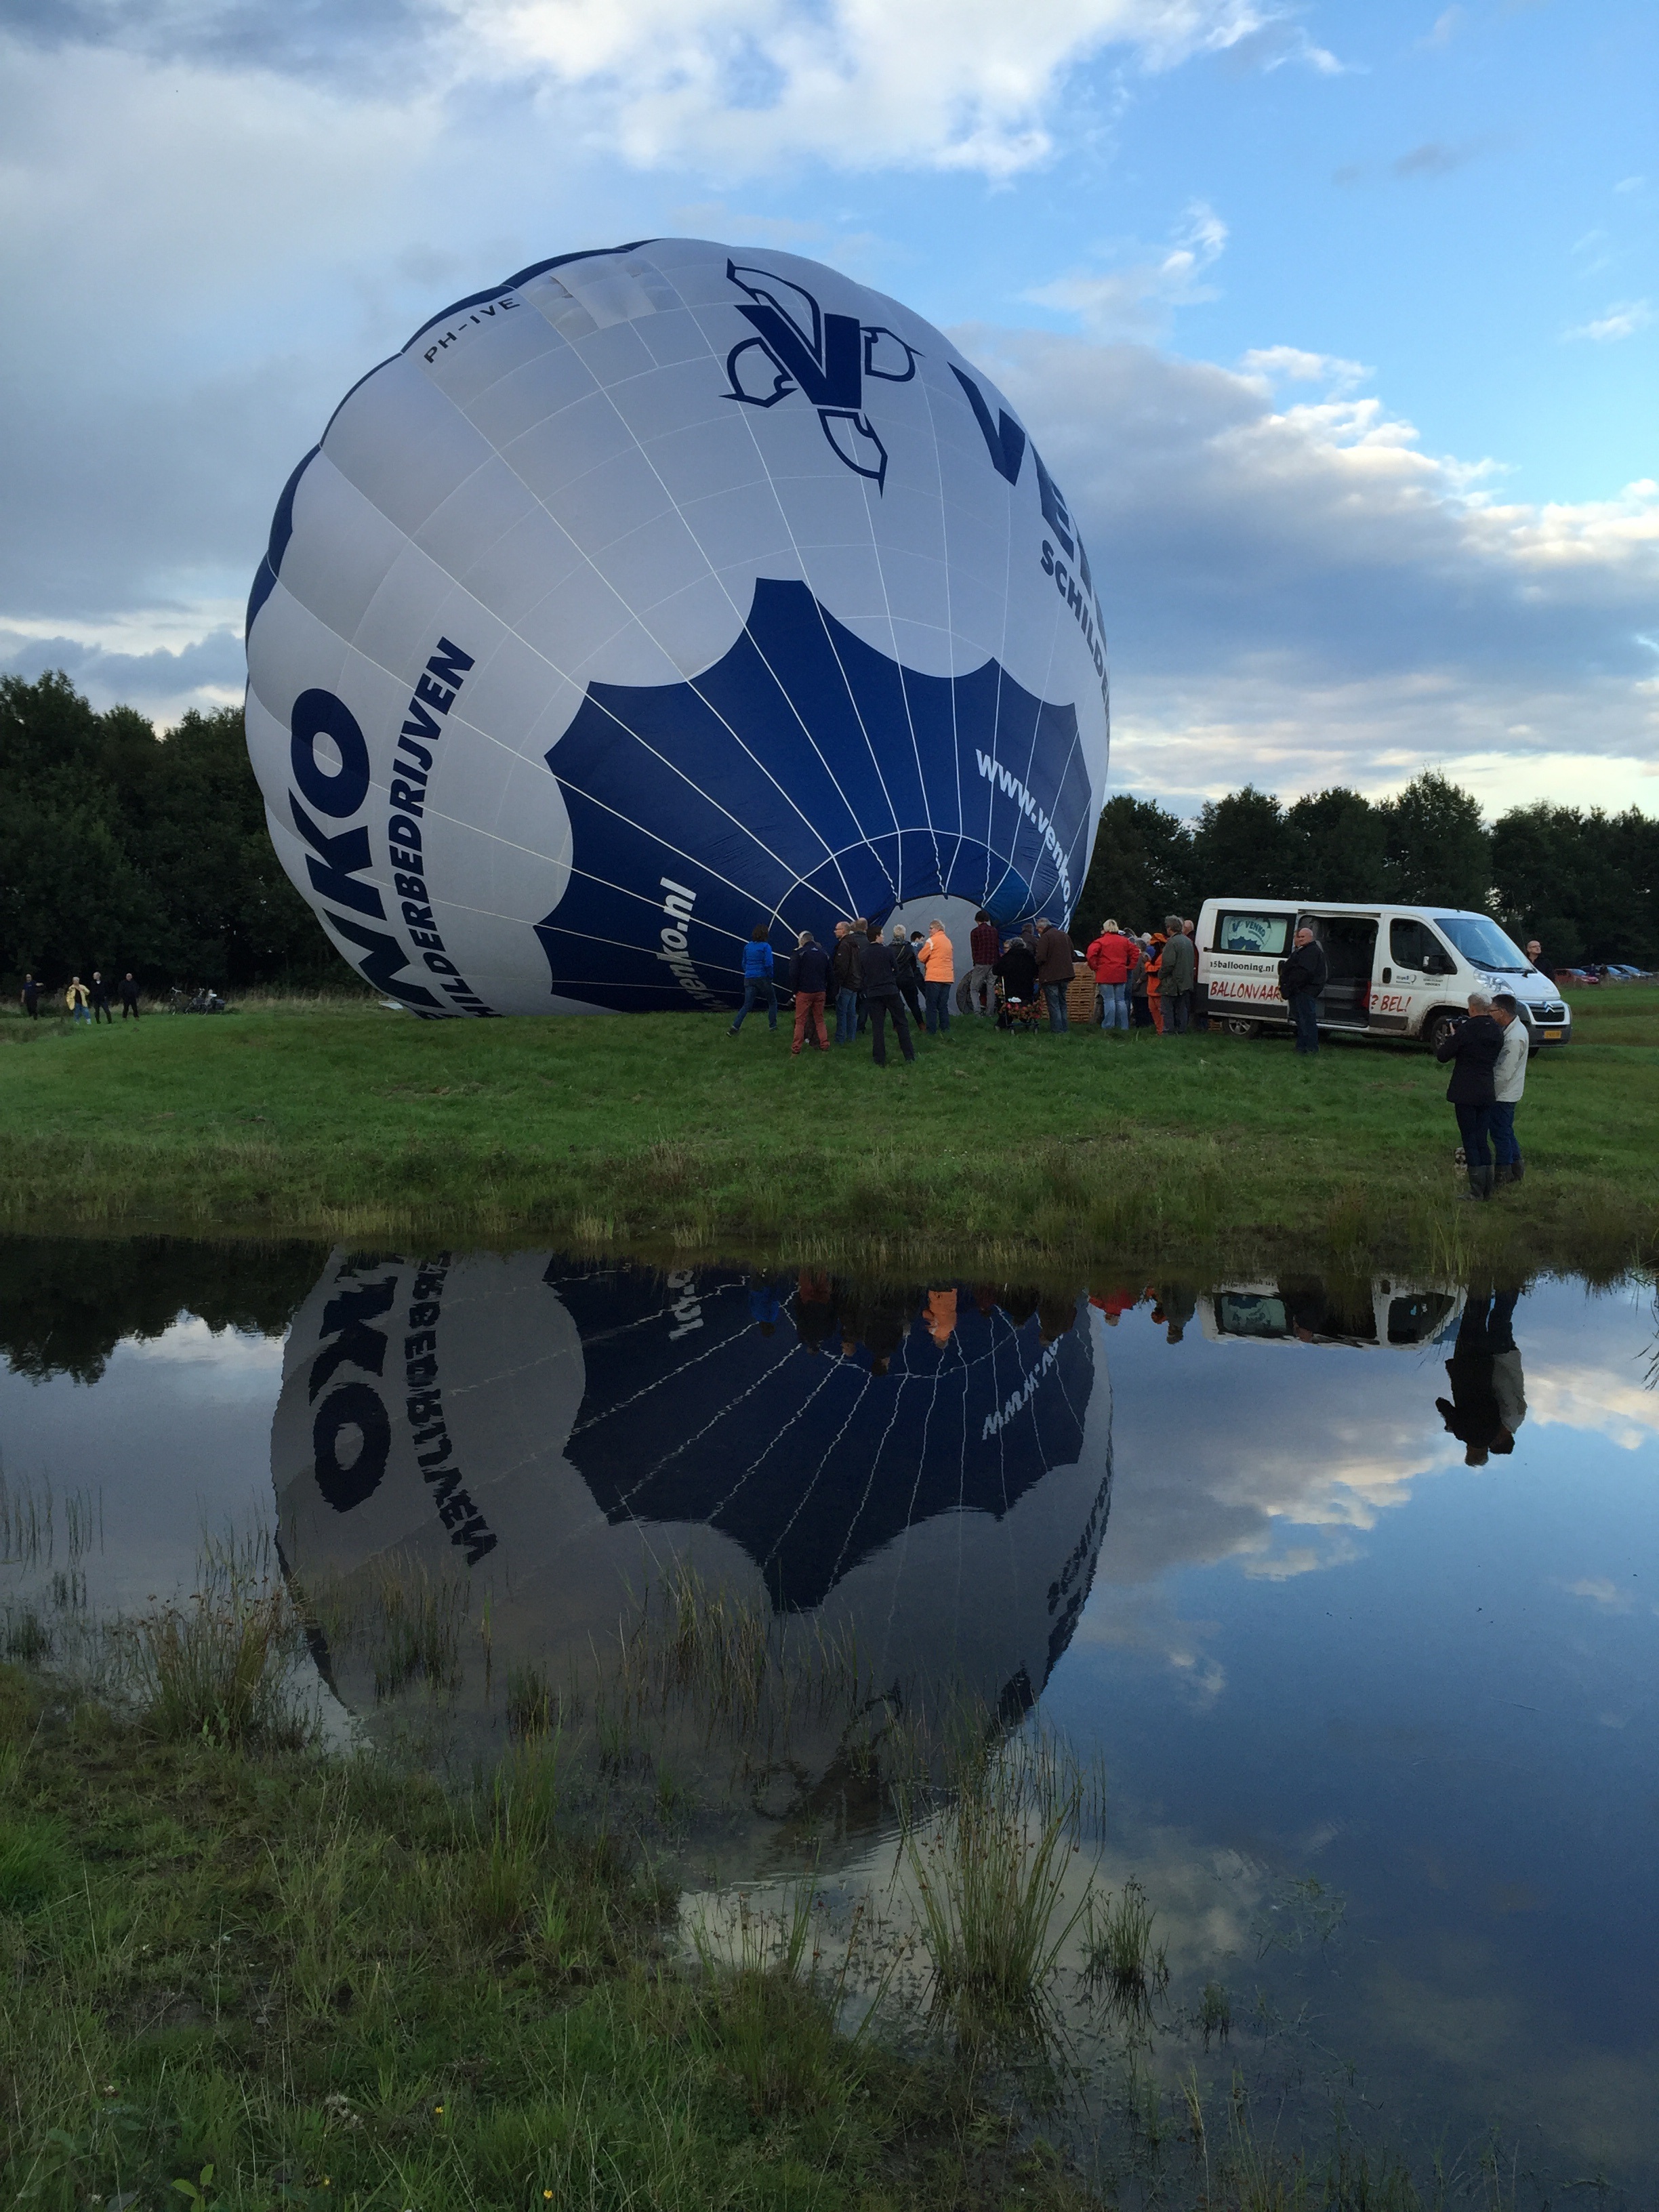
water, air, balloon, hot air balloon, aircraft, reflection, vehicle, hot air ballooning, atmosphere of earth